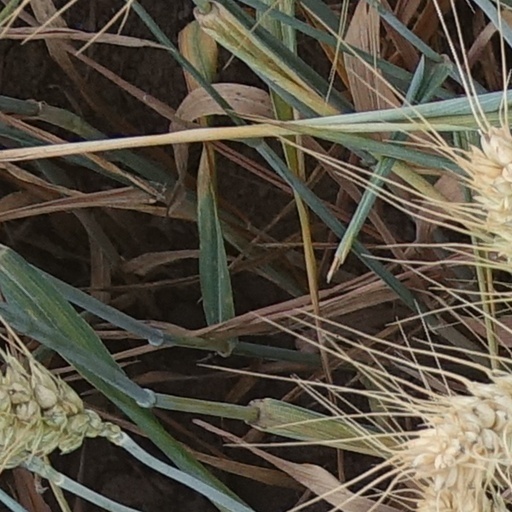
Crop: wheat